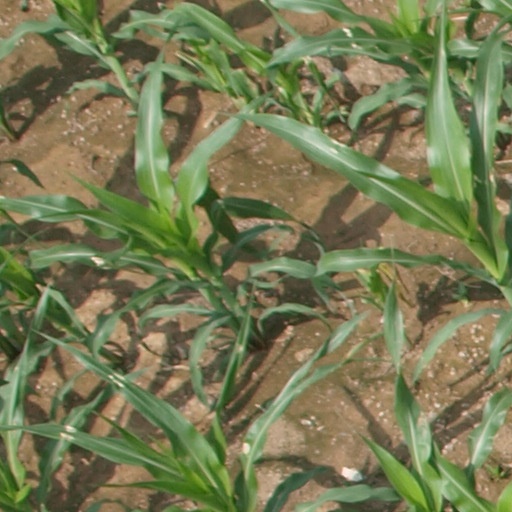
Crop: maize; corn